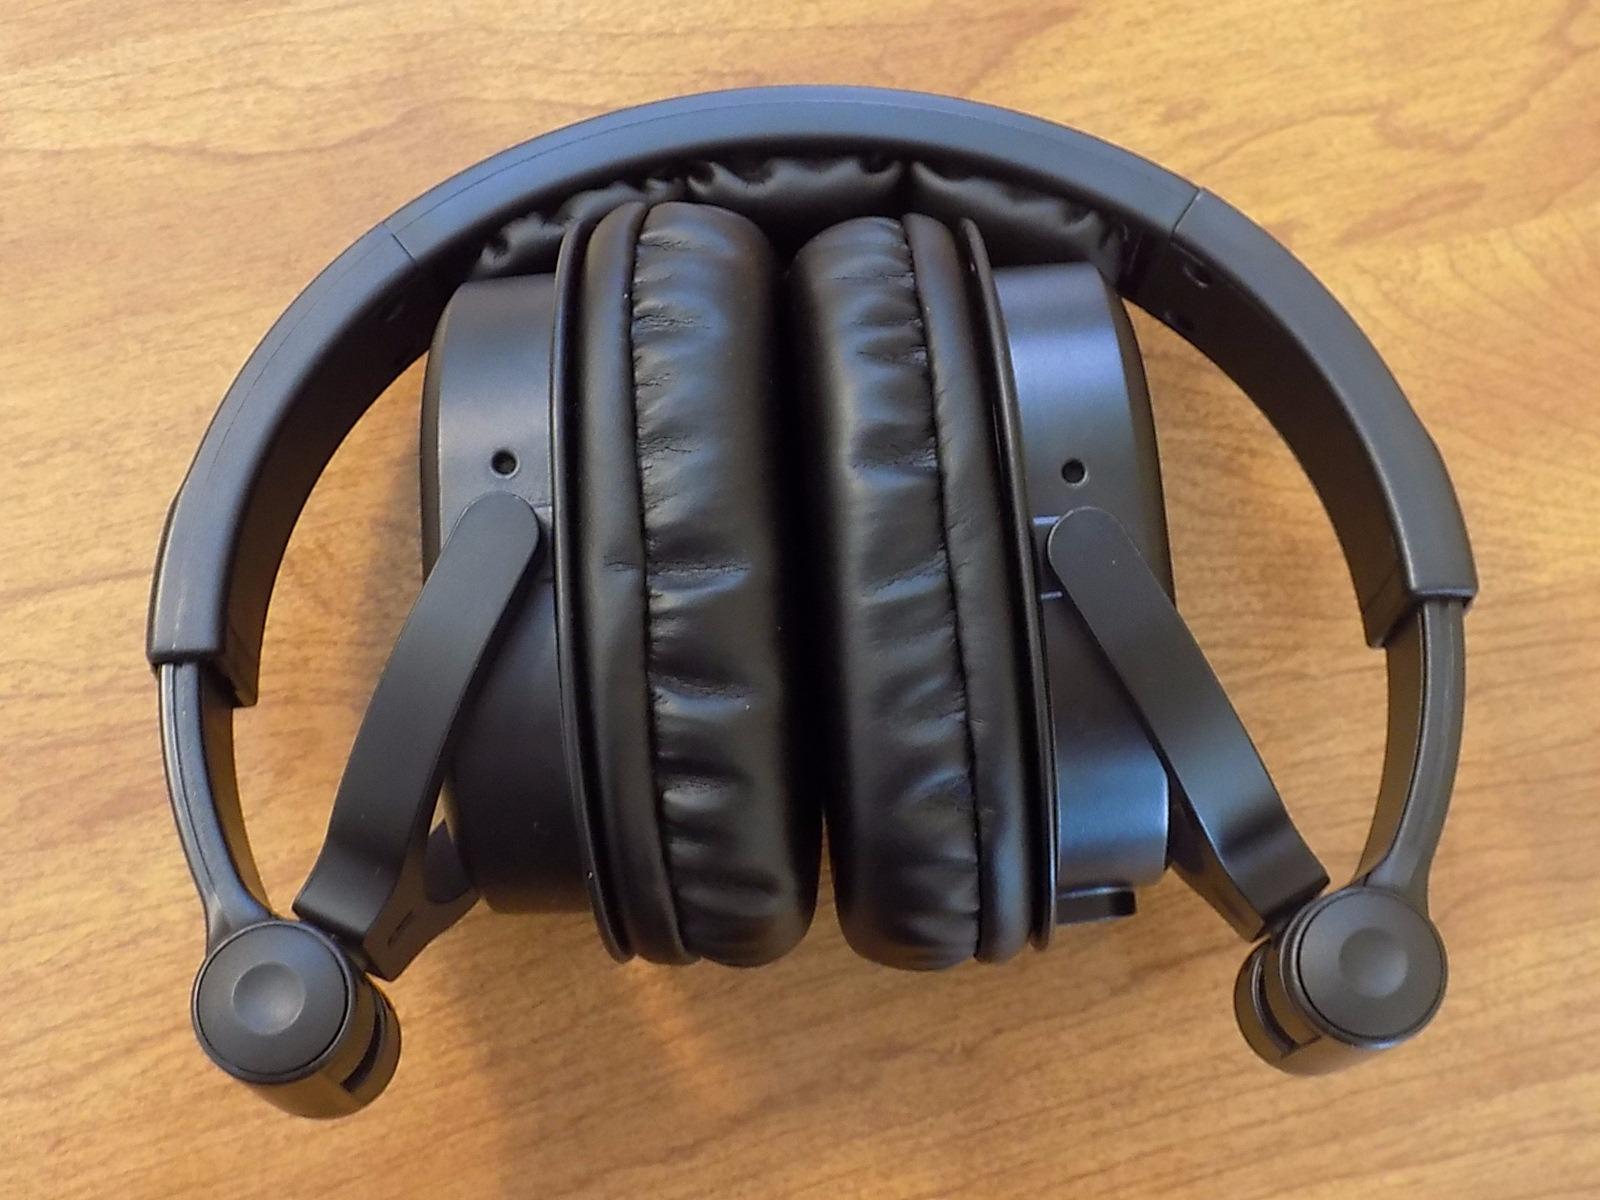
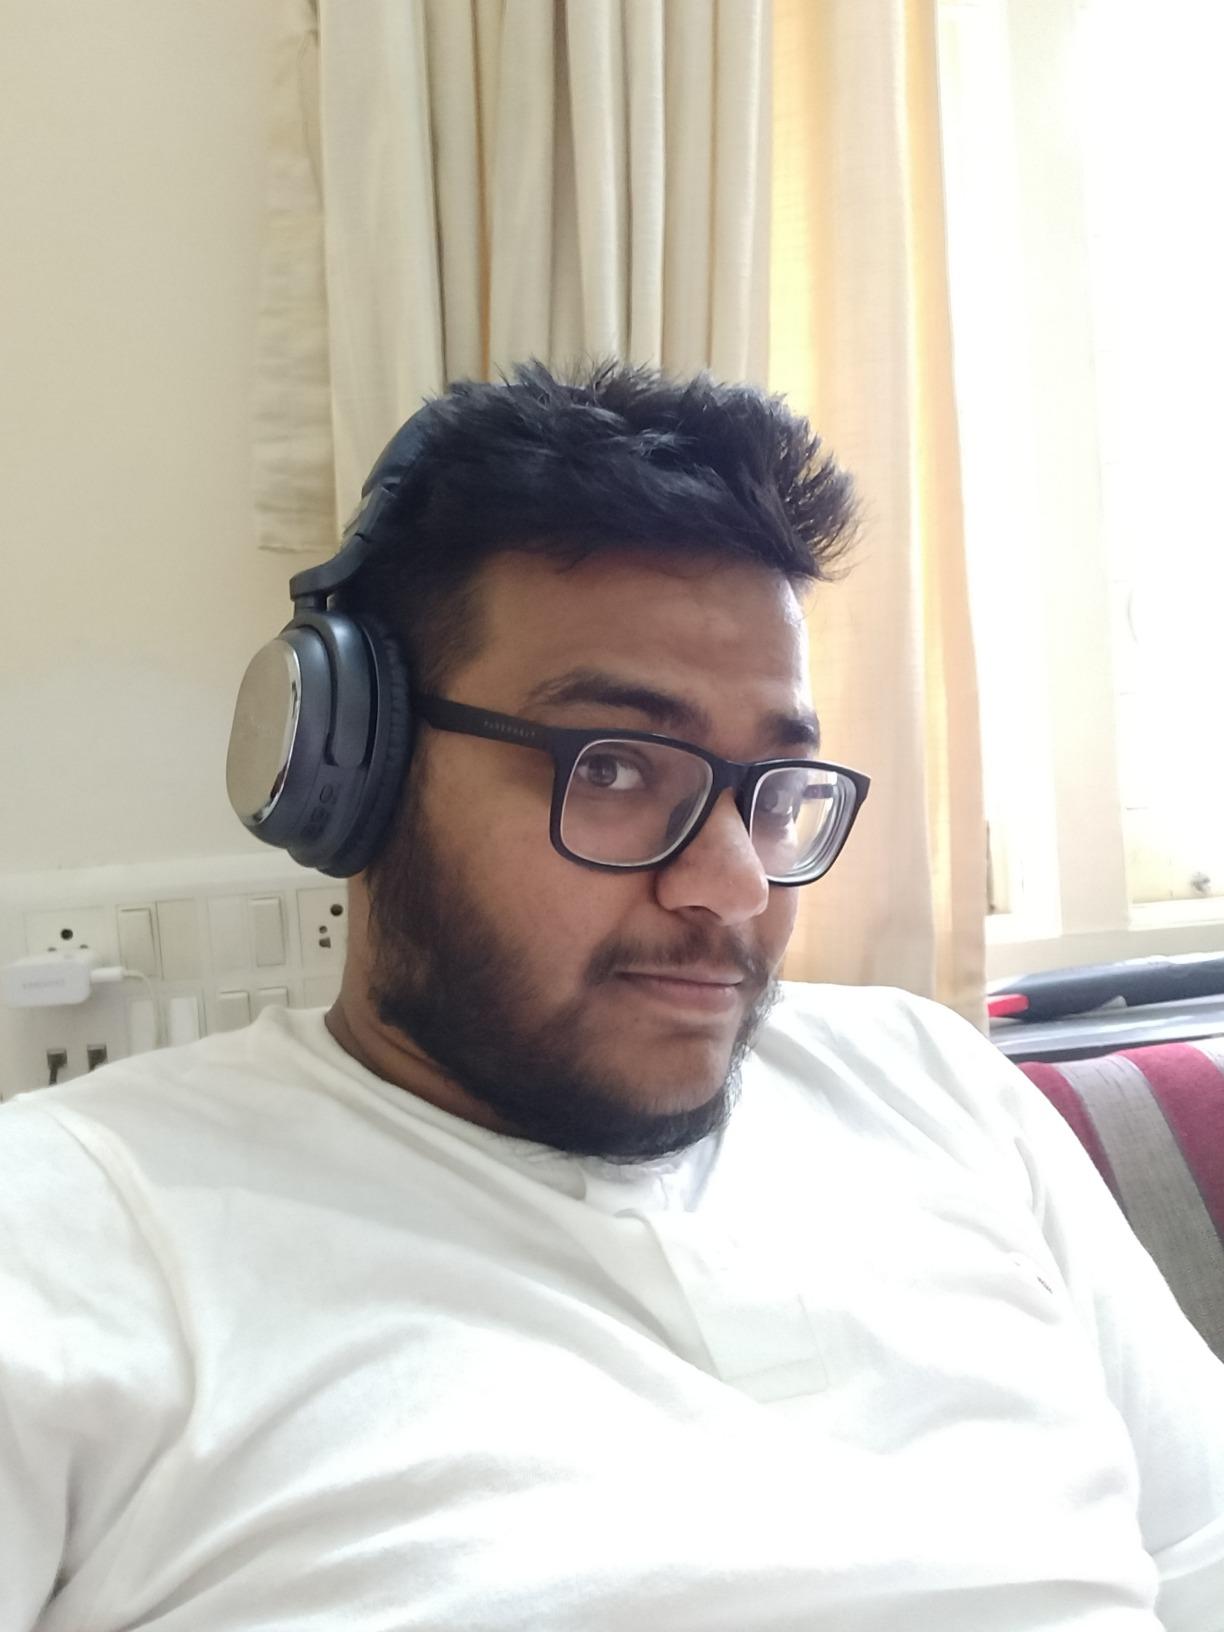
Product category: headphones
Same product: no